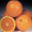
Label: orange